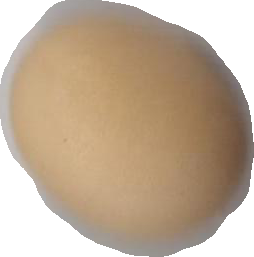
Variety: Anjasmoro